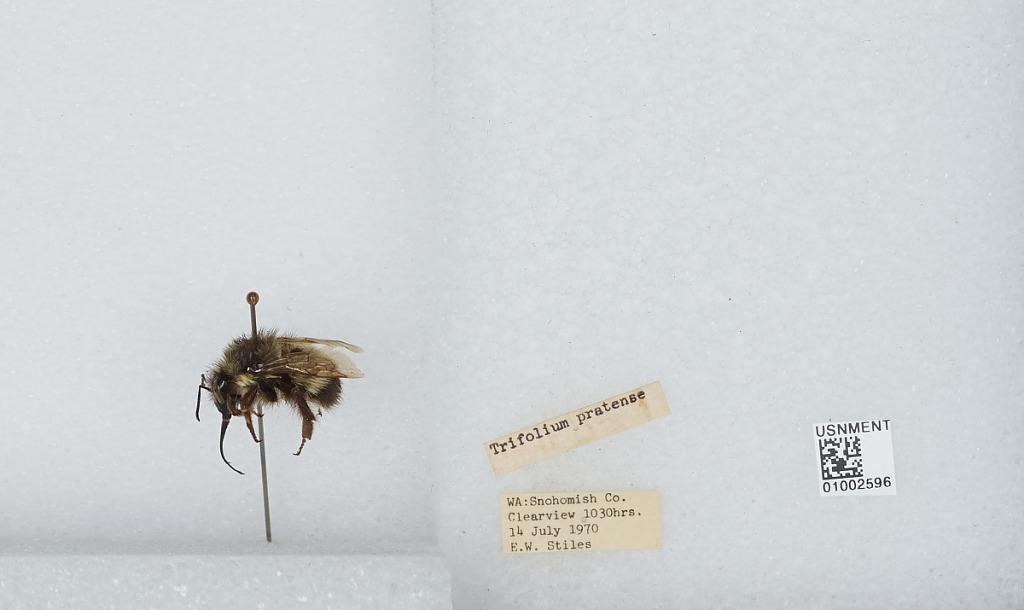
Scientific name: Bombus (Pyrobombus) flavifrons Cresson
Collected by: E. Stiles
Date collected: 1970-7-14
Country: United States
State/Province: Washington
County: Snohomish
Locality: Clearview
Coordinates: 47.8292, -122.145